Carl Steedman

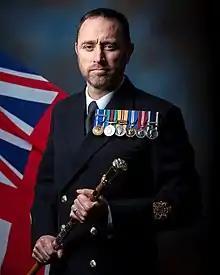

Lieutenant Commander Carl P. "Speedy" Steedman (born 14 August 1973) is a Royal Navy officer, who served as Warrant Officer to the Royal Navy, the most senior non-commissioned advisor and senior rating of the Royal Navy from 31 January 2020 to July 2022.